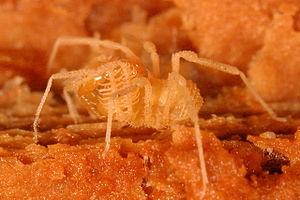
La phylogénie des opilions étudie les relations de parenté des opilions, un ordre d'arachnides, souvent confondu avec les araignées, bien que les deux ordres ne soient pas étroitement liés.